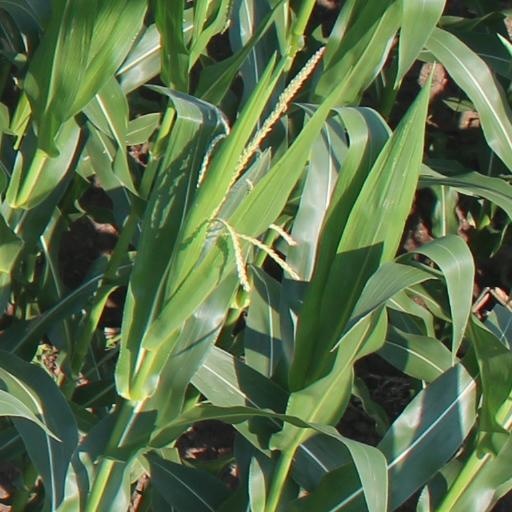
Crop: maize; corn